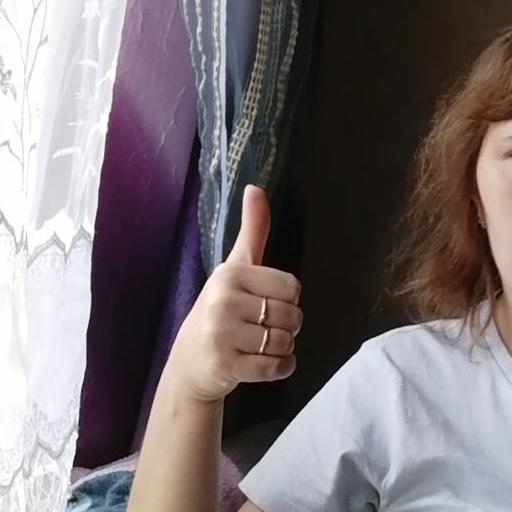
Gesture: like